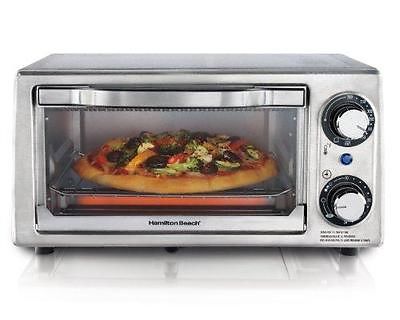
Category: toaster